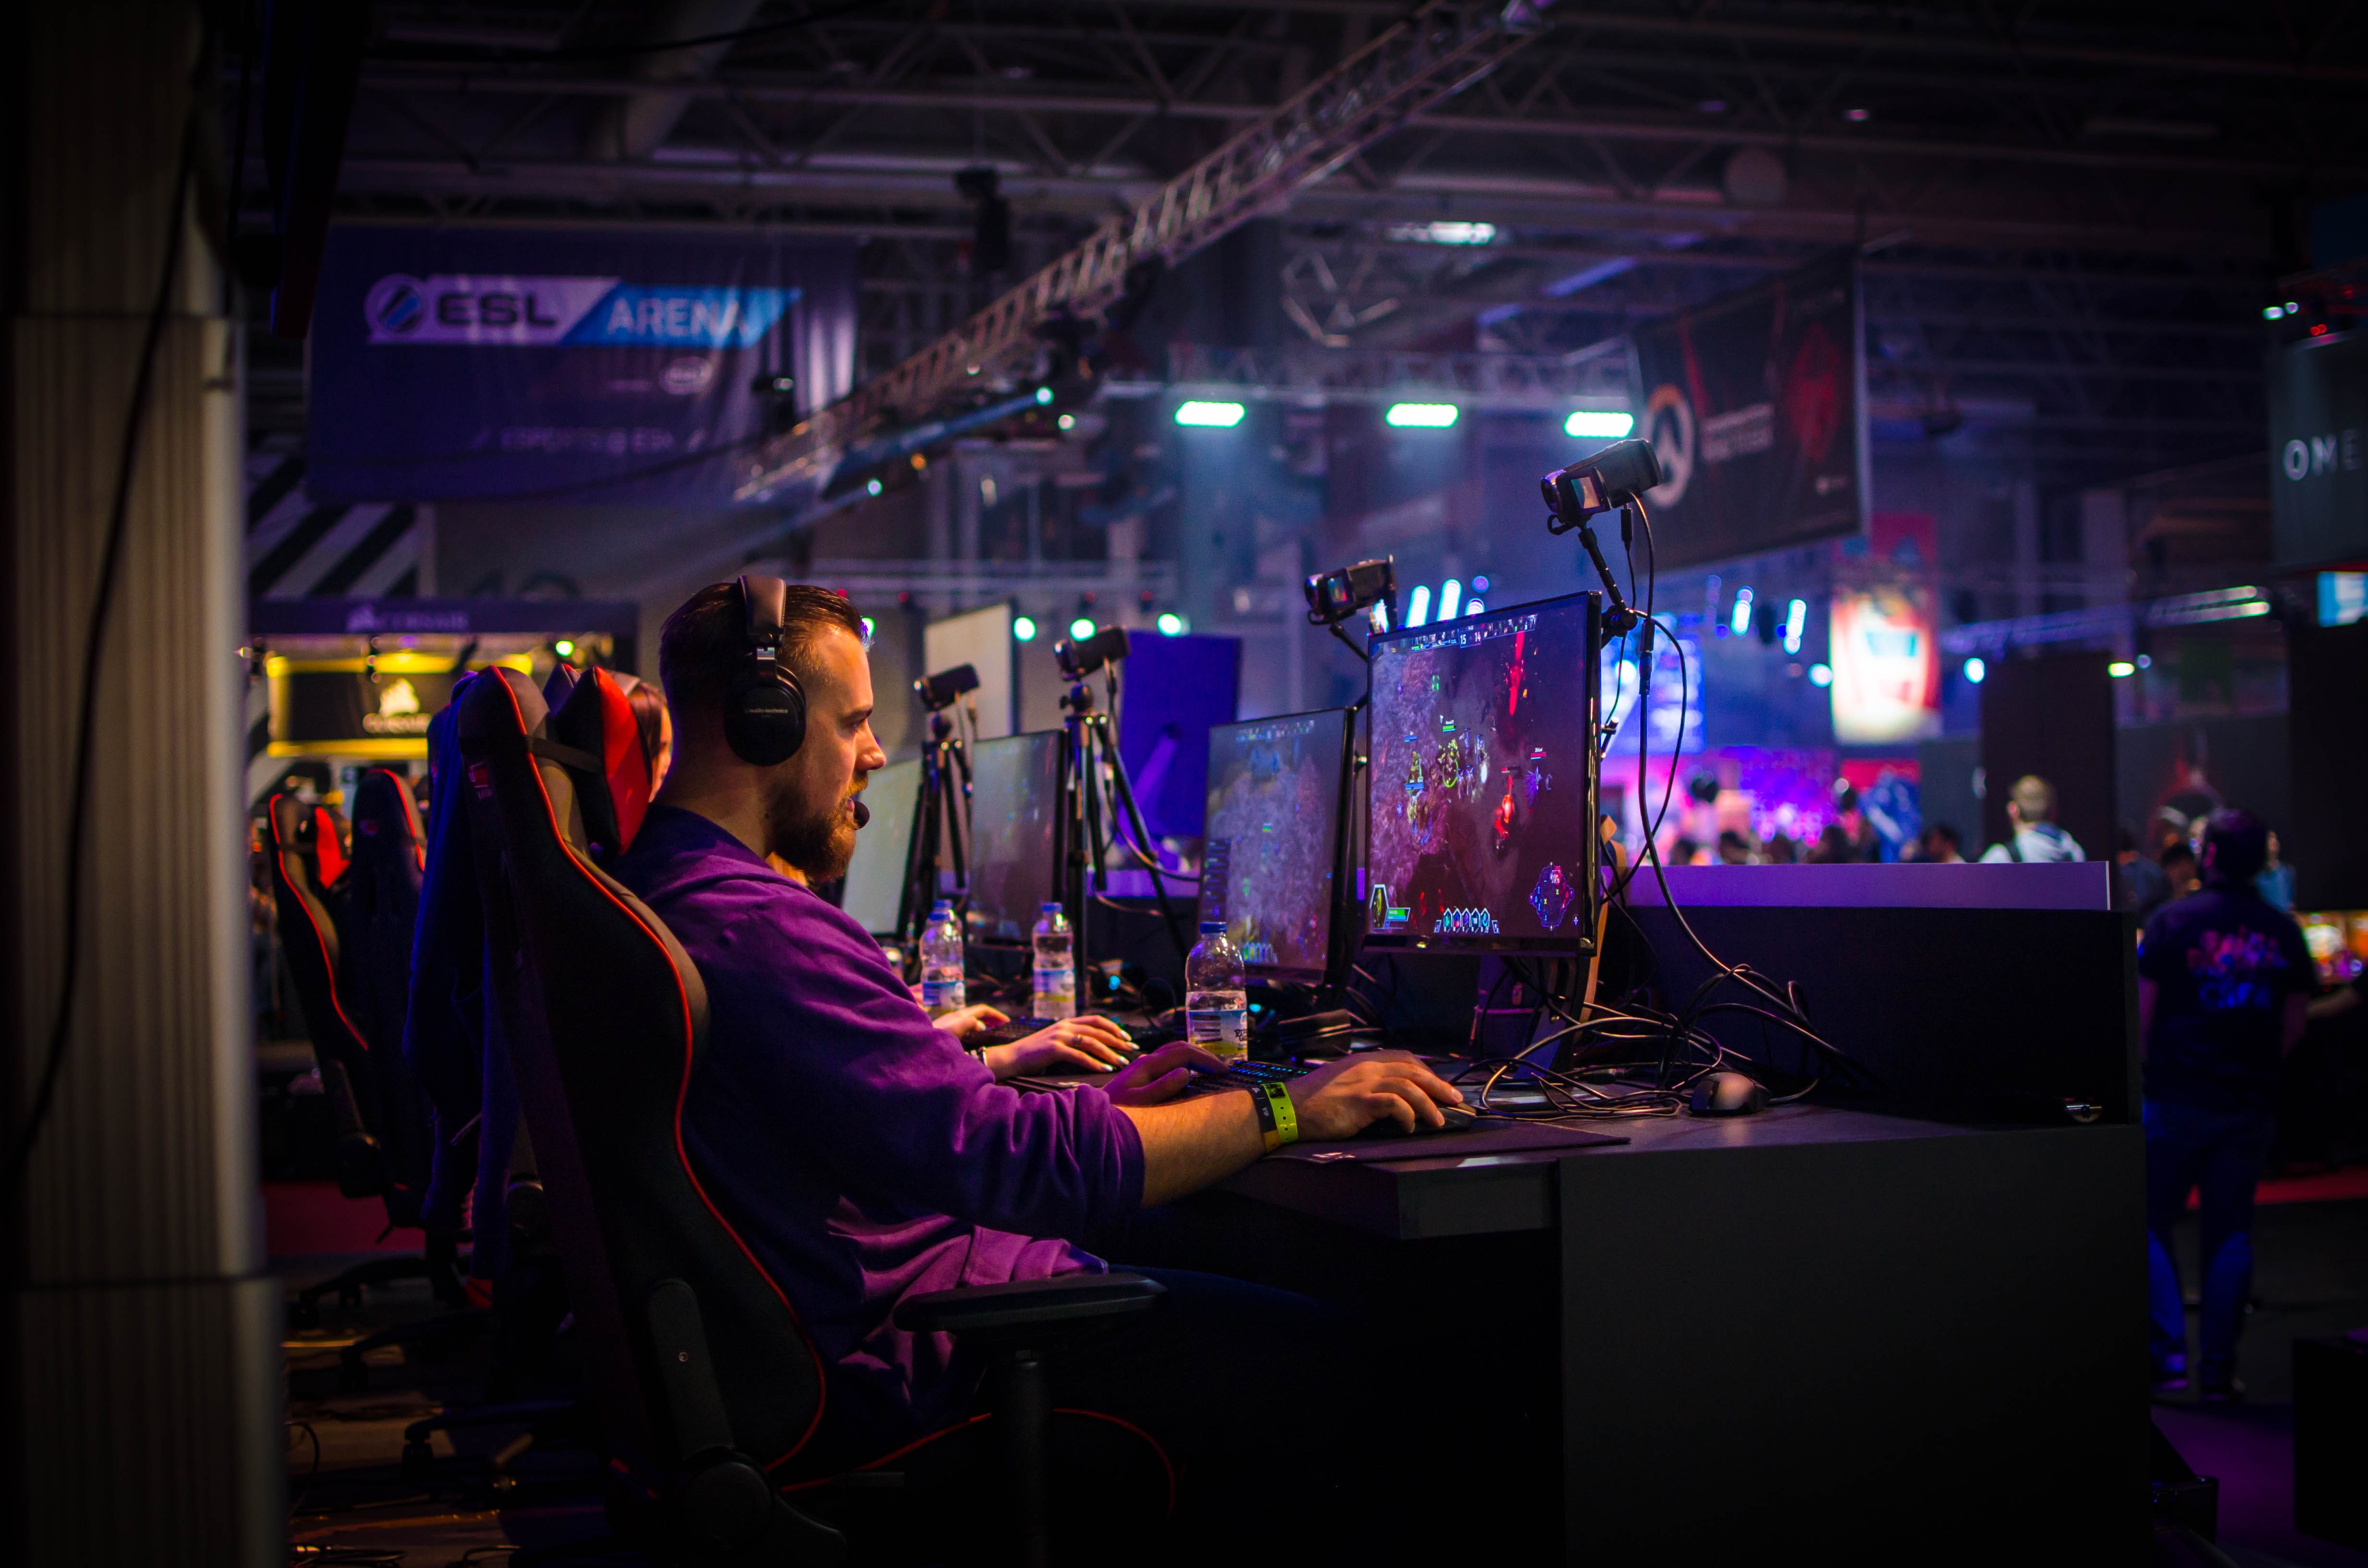
electronics, light, purple, magenta, lighting, stage, night, technology, event, performance, music venue, electronic device, games, darkness, drink, crowd